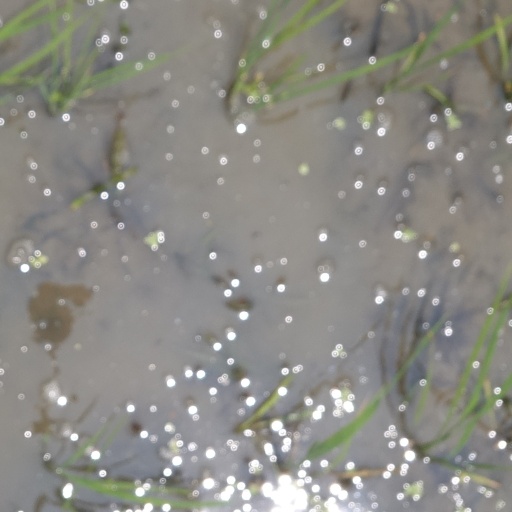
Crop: rice